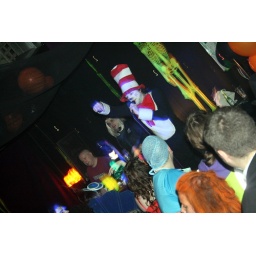
orla and cat in hat